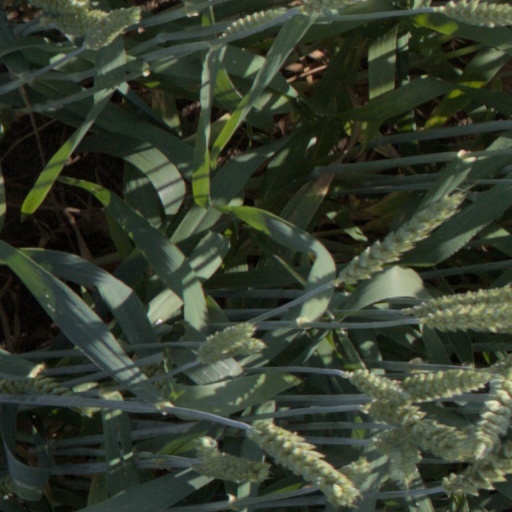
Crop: wheat